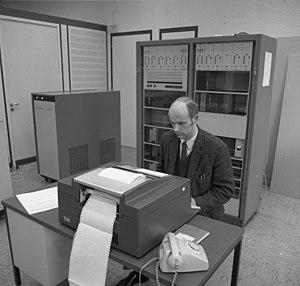
Une imprimante est un engin permettant d'obtenir un document sur papier à partir d'un modèle informatique du document. Par exemple, un texte écrit via un logiciel de traitement de texte sur ordinateur pourra être imprimé pour en obtenir une version papier.